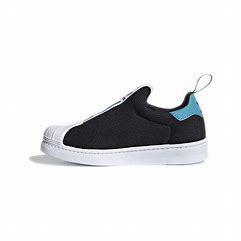
Brand: adidas
Model: originals BP Adidas Originals Superstar 360 C